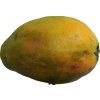
Label: papaya